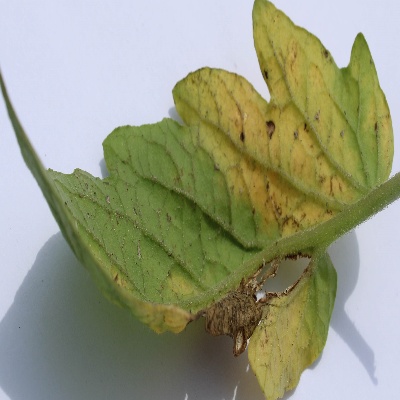
Crop: Tomato
Condition: leaf blight